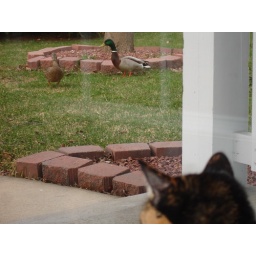
cat watching ducks in front yard